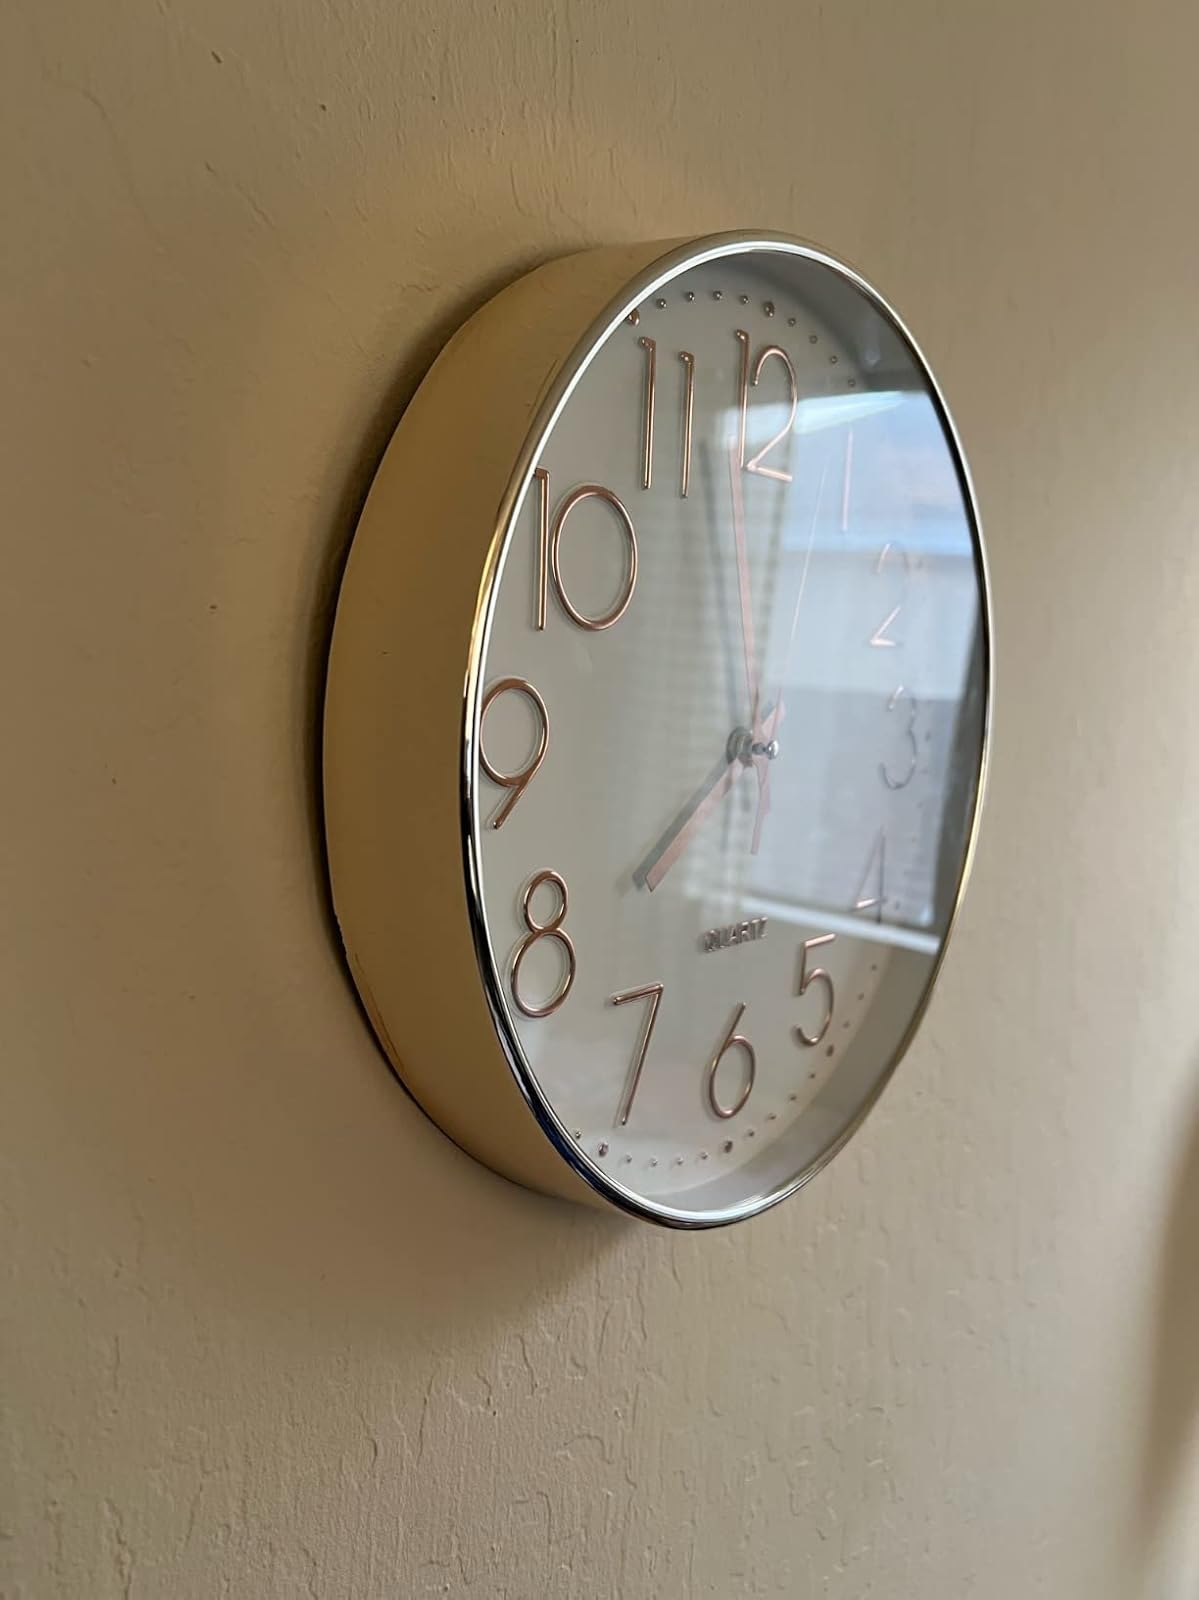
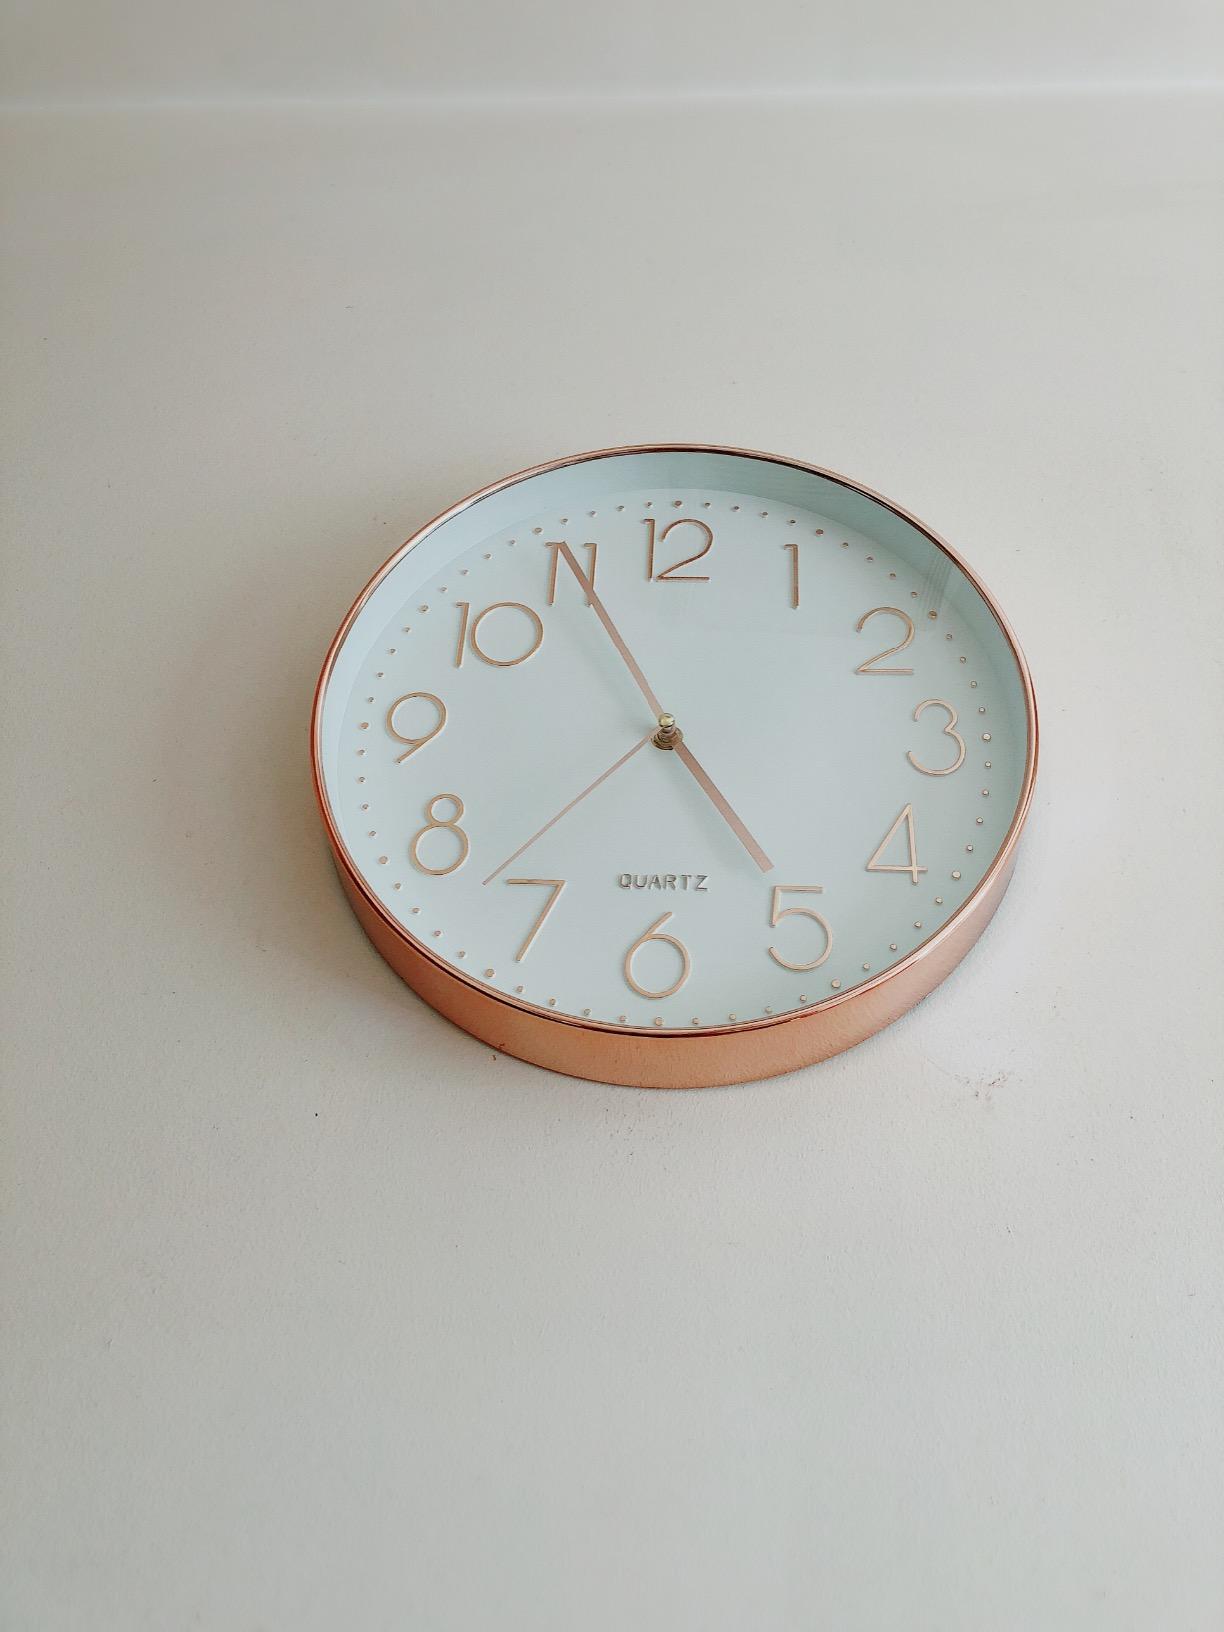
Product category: clock
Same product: yes